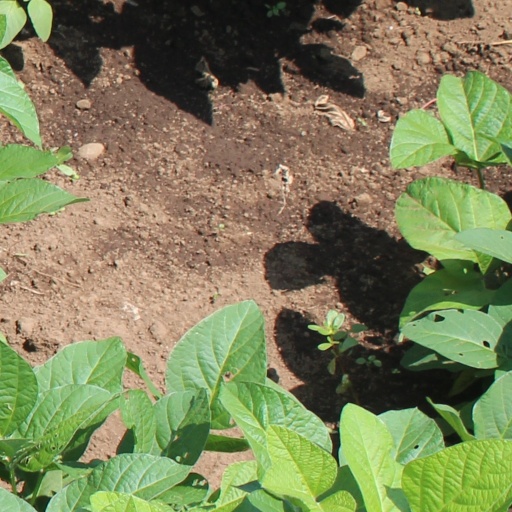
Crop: soybean